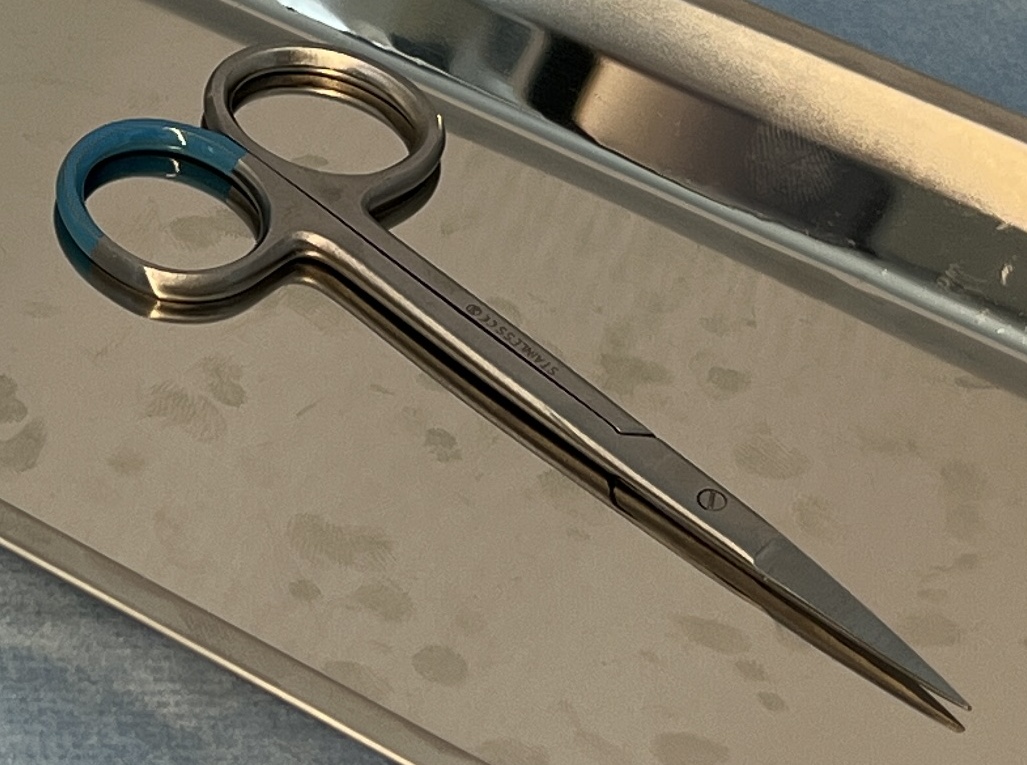
Hinged instrument state: closed